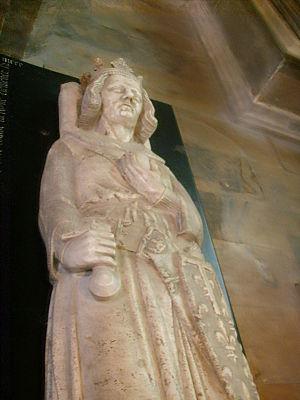
Ce siège fut entrepris au printemps 1251 par les princes capétiens, Charles d'Anjou comte de Provence et son frère Alphonse de Poitiers, lors d'une campagne de reprise en mains de la Provence dont plusieurs villes Marseille, Avignon et Arles avaient formé une coalition anti-comtale.